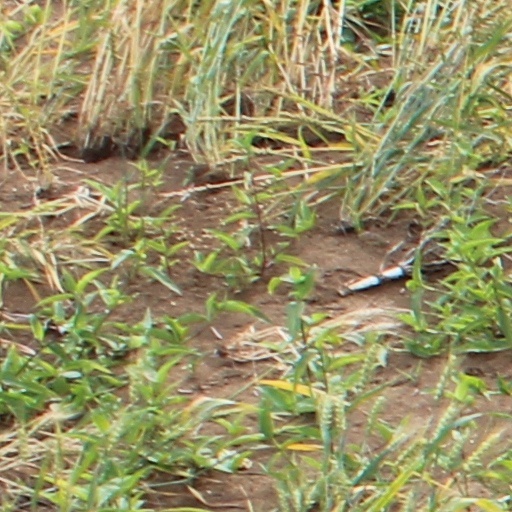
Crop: wheat